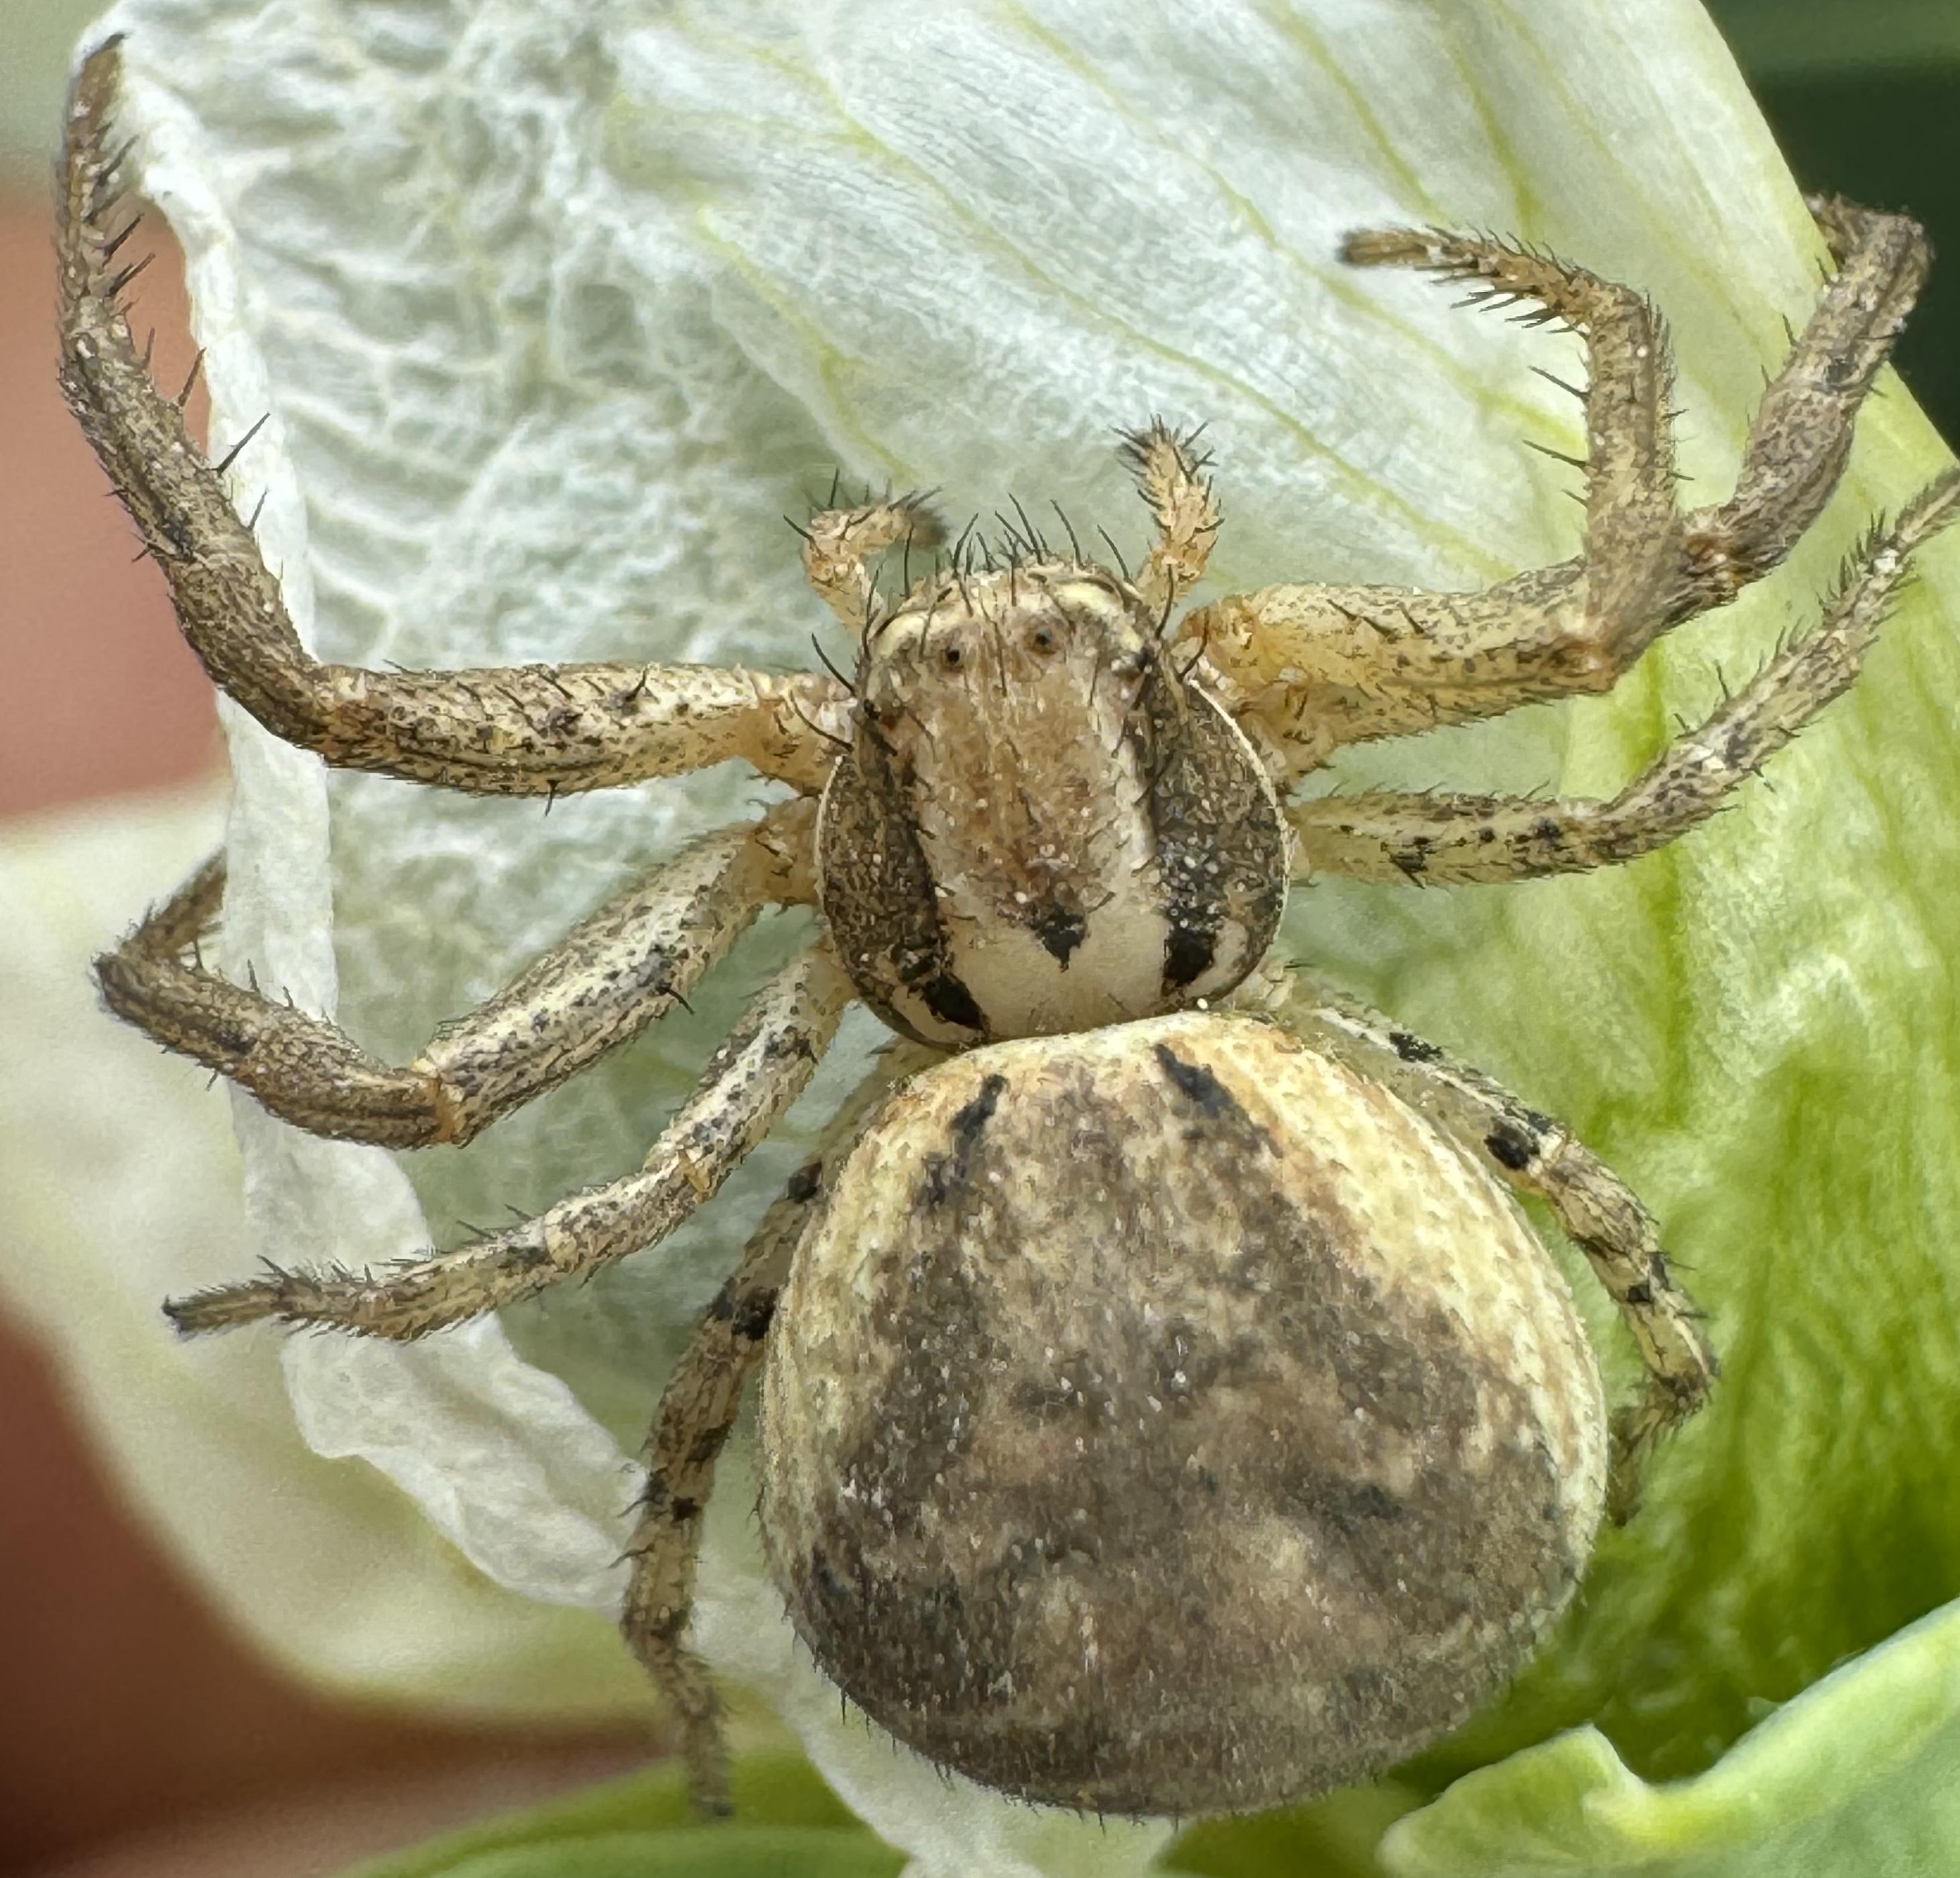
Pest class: predators